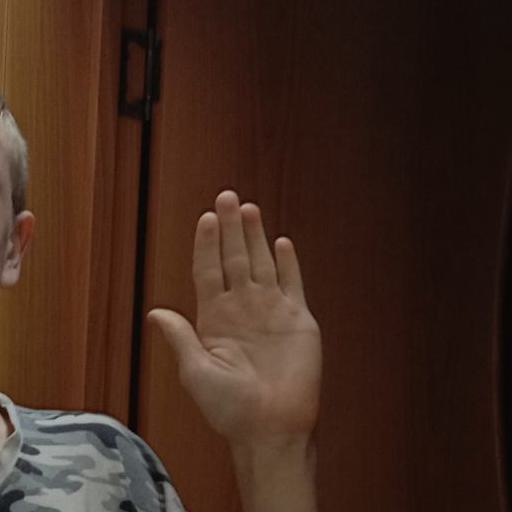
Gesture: stop